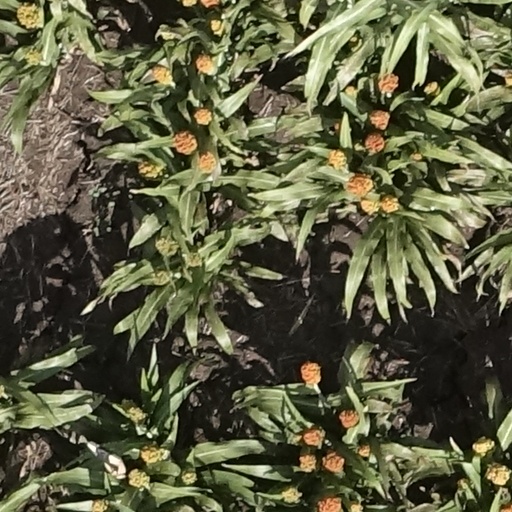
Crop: sorghum